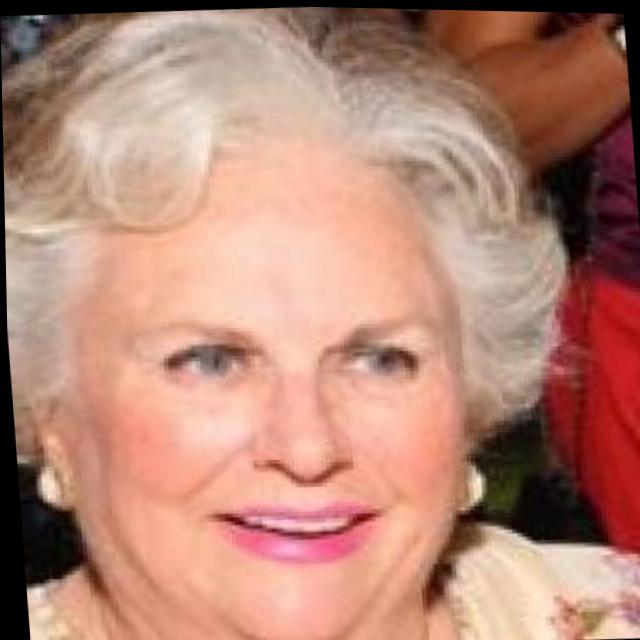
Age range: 65+